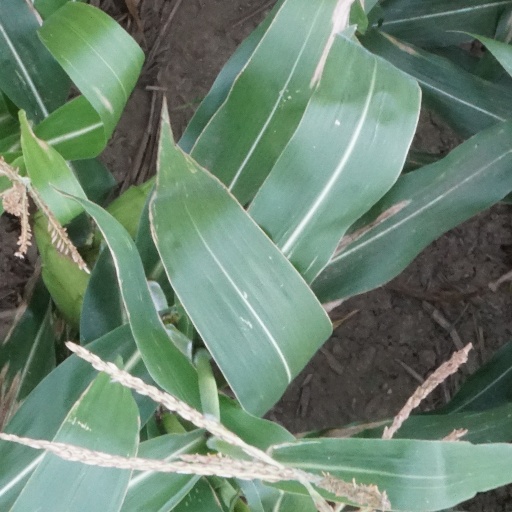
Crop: maize; corn